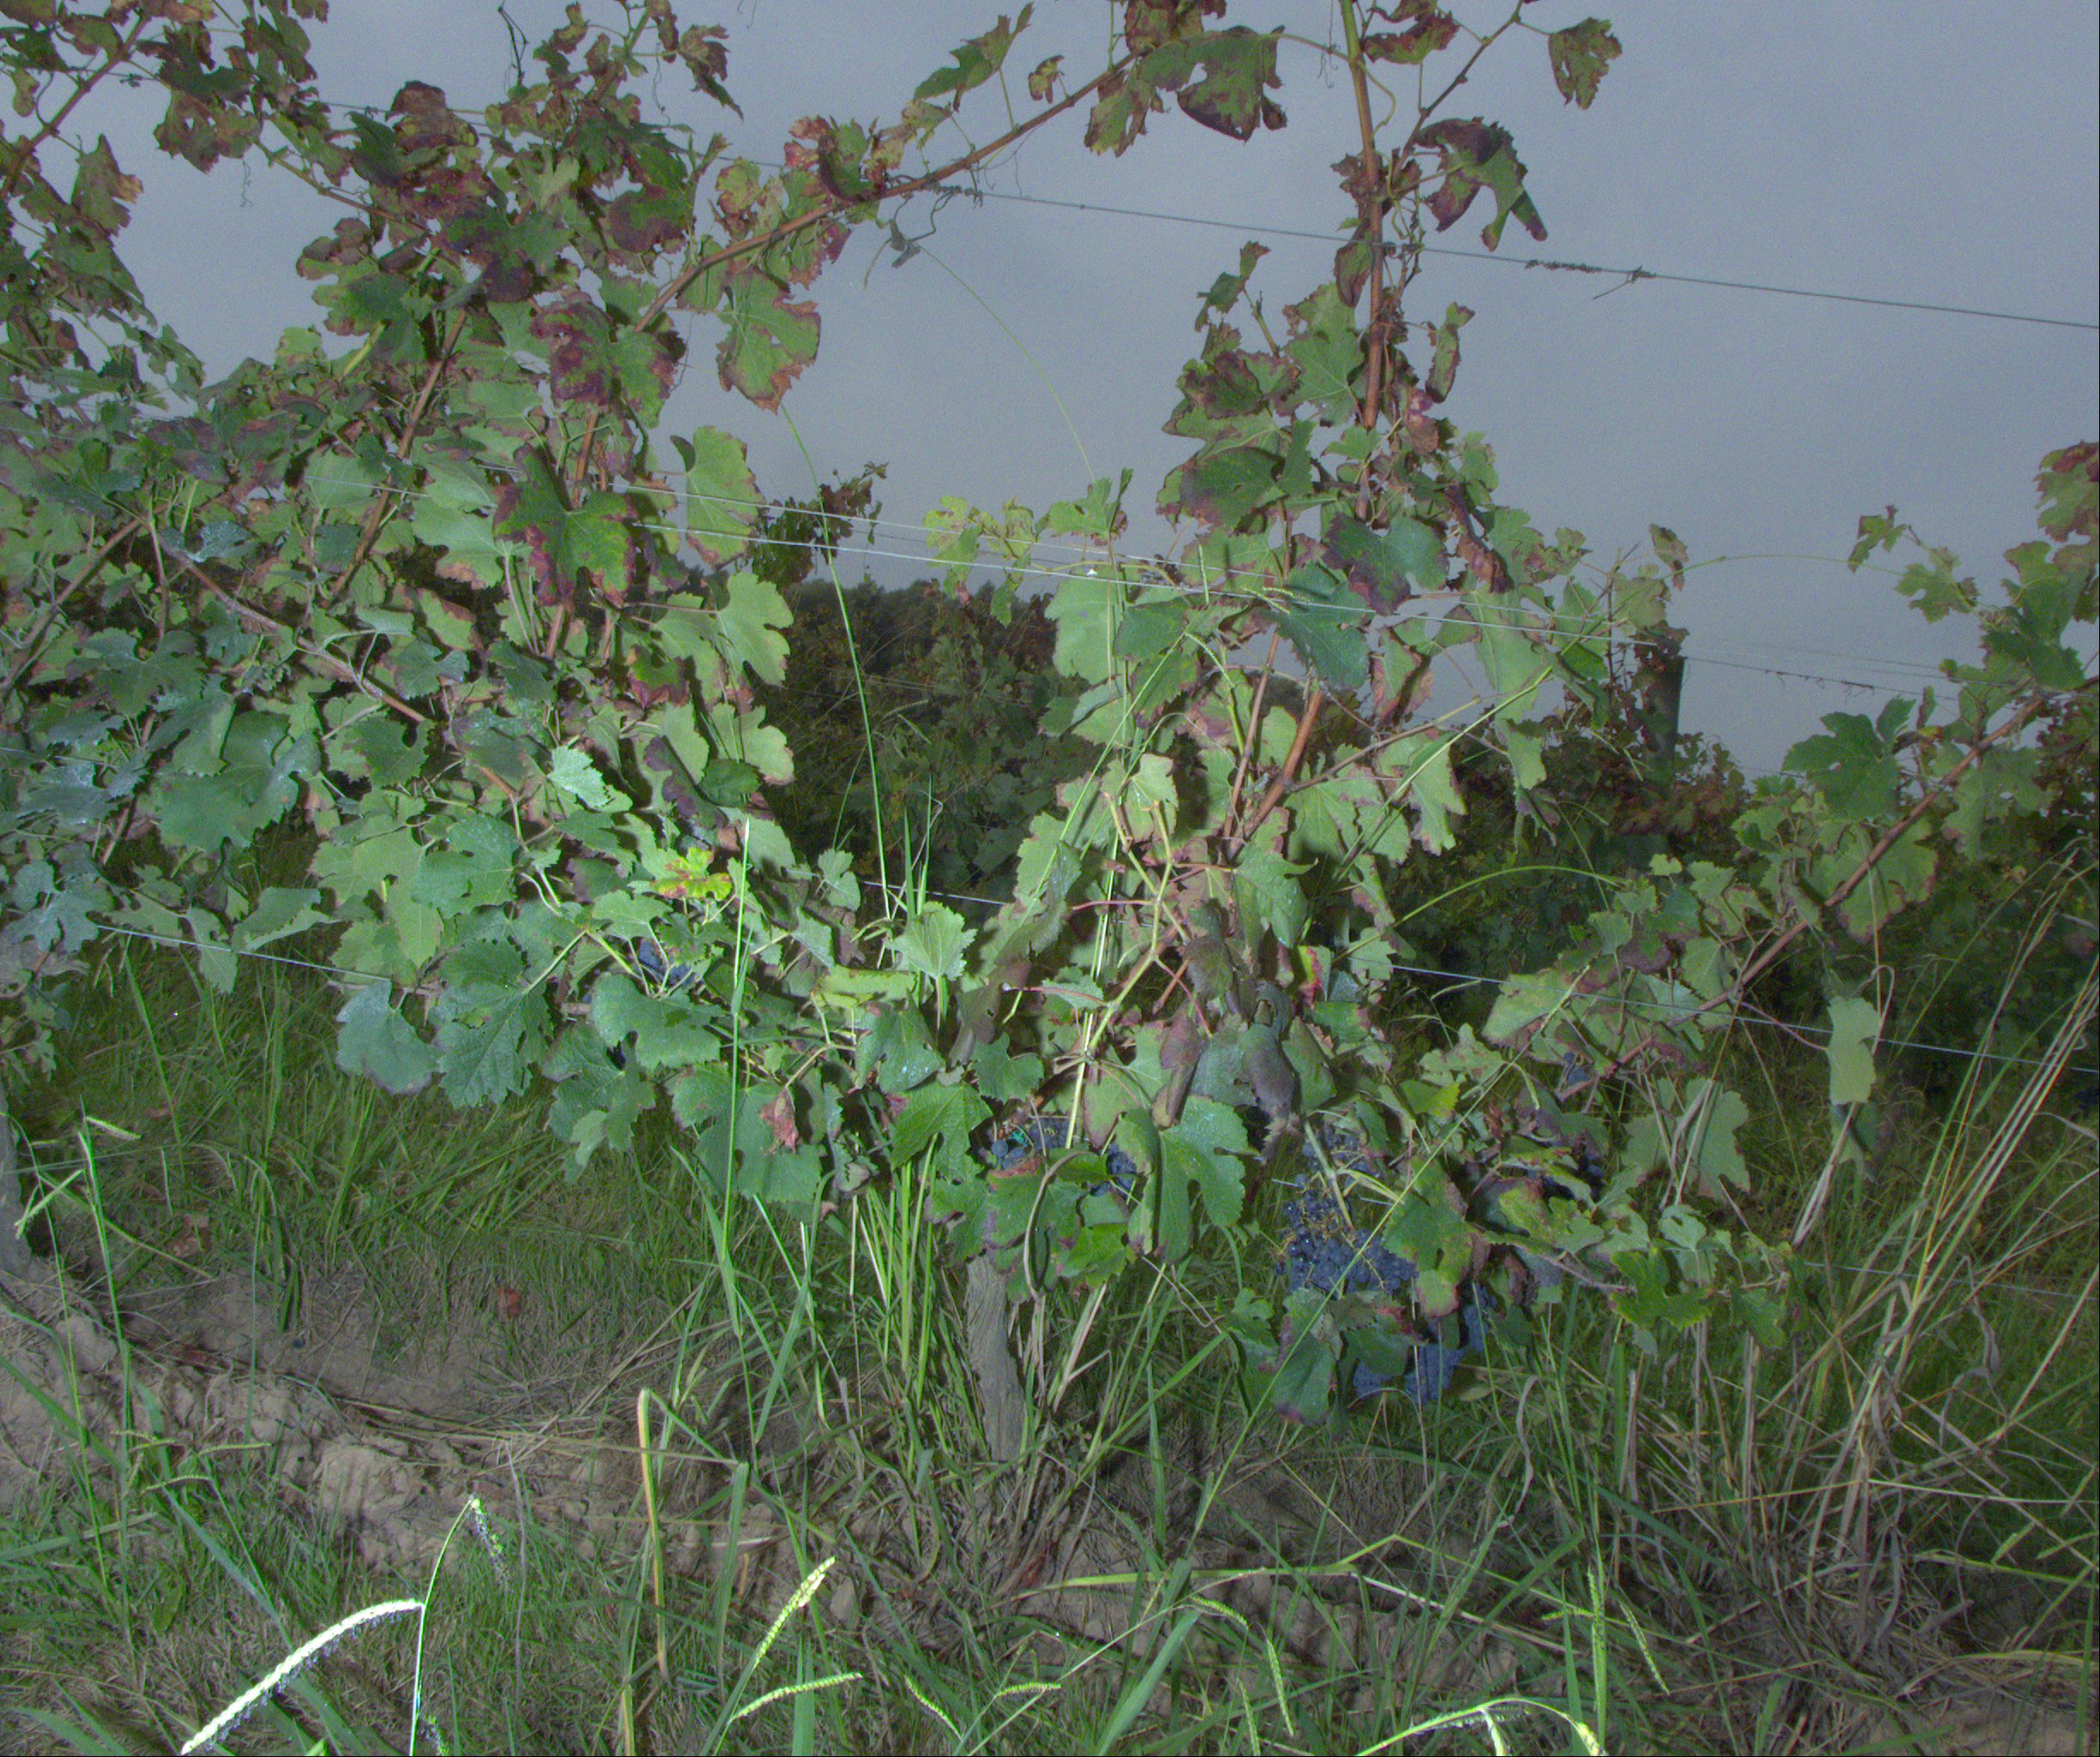
Grape variety: merlot
Disease: confounding disease (conf+)